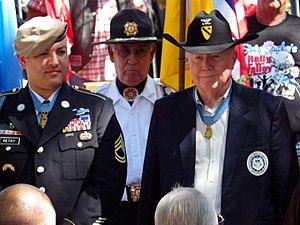
Bruce Perry Crandall, né le 17 février 1933 est un officier retraité de l'United States Army, récipiendaire de la médaille d'honneur pour ses actes durant la Bataille de Ia Drang. Durant la bataille, il a exécuté 22 missions aux commandes d'un hélicoptère désarmé au milieu des feux ennemis, afin de ravitailler les troupes en armes et équipements et évacuer les blessés. À la fin de la guerre du Viêt Nam, il a mené plus de 900 missions de combat.